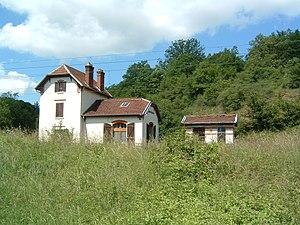
En Belgique et en France, les gares de la reconstruction sont un ensemble de gares construites au lendemain de la Première Guerre mondiale pour remplacer des bâtiments détruits ou gravement endommagés lors du conflit. Un certain nombre de ces gares possédaient un plan ou des éléments communs entre-elles qui ont été utilisés uniquement pour ces gares ; elles sont désignées bâtiment type « Reconstruction ».